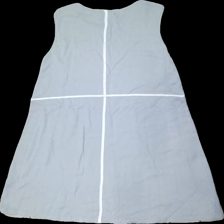
View: back
Type: Dress
Category: Ladies
Brand: Not in the list
Brand text on label: rabalder
Colors: Grey, White
Material: 62% Cotton 38% Viscose
Pattern: Other
Cut: Regular
Size: XL
Season: All
Price range: 50-100
Recommended usage: Reuse
Description: grey knitted dress with white details